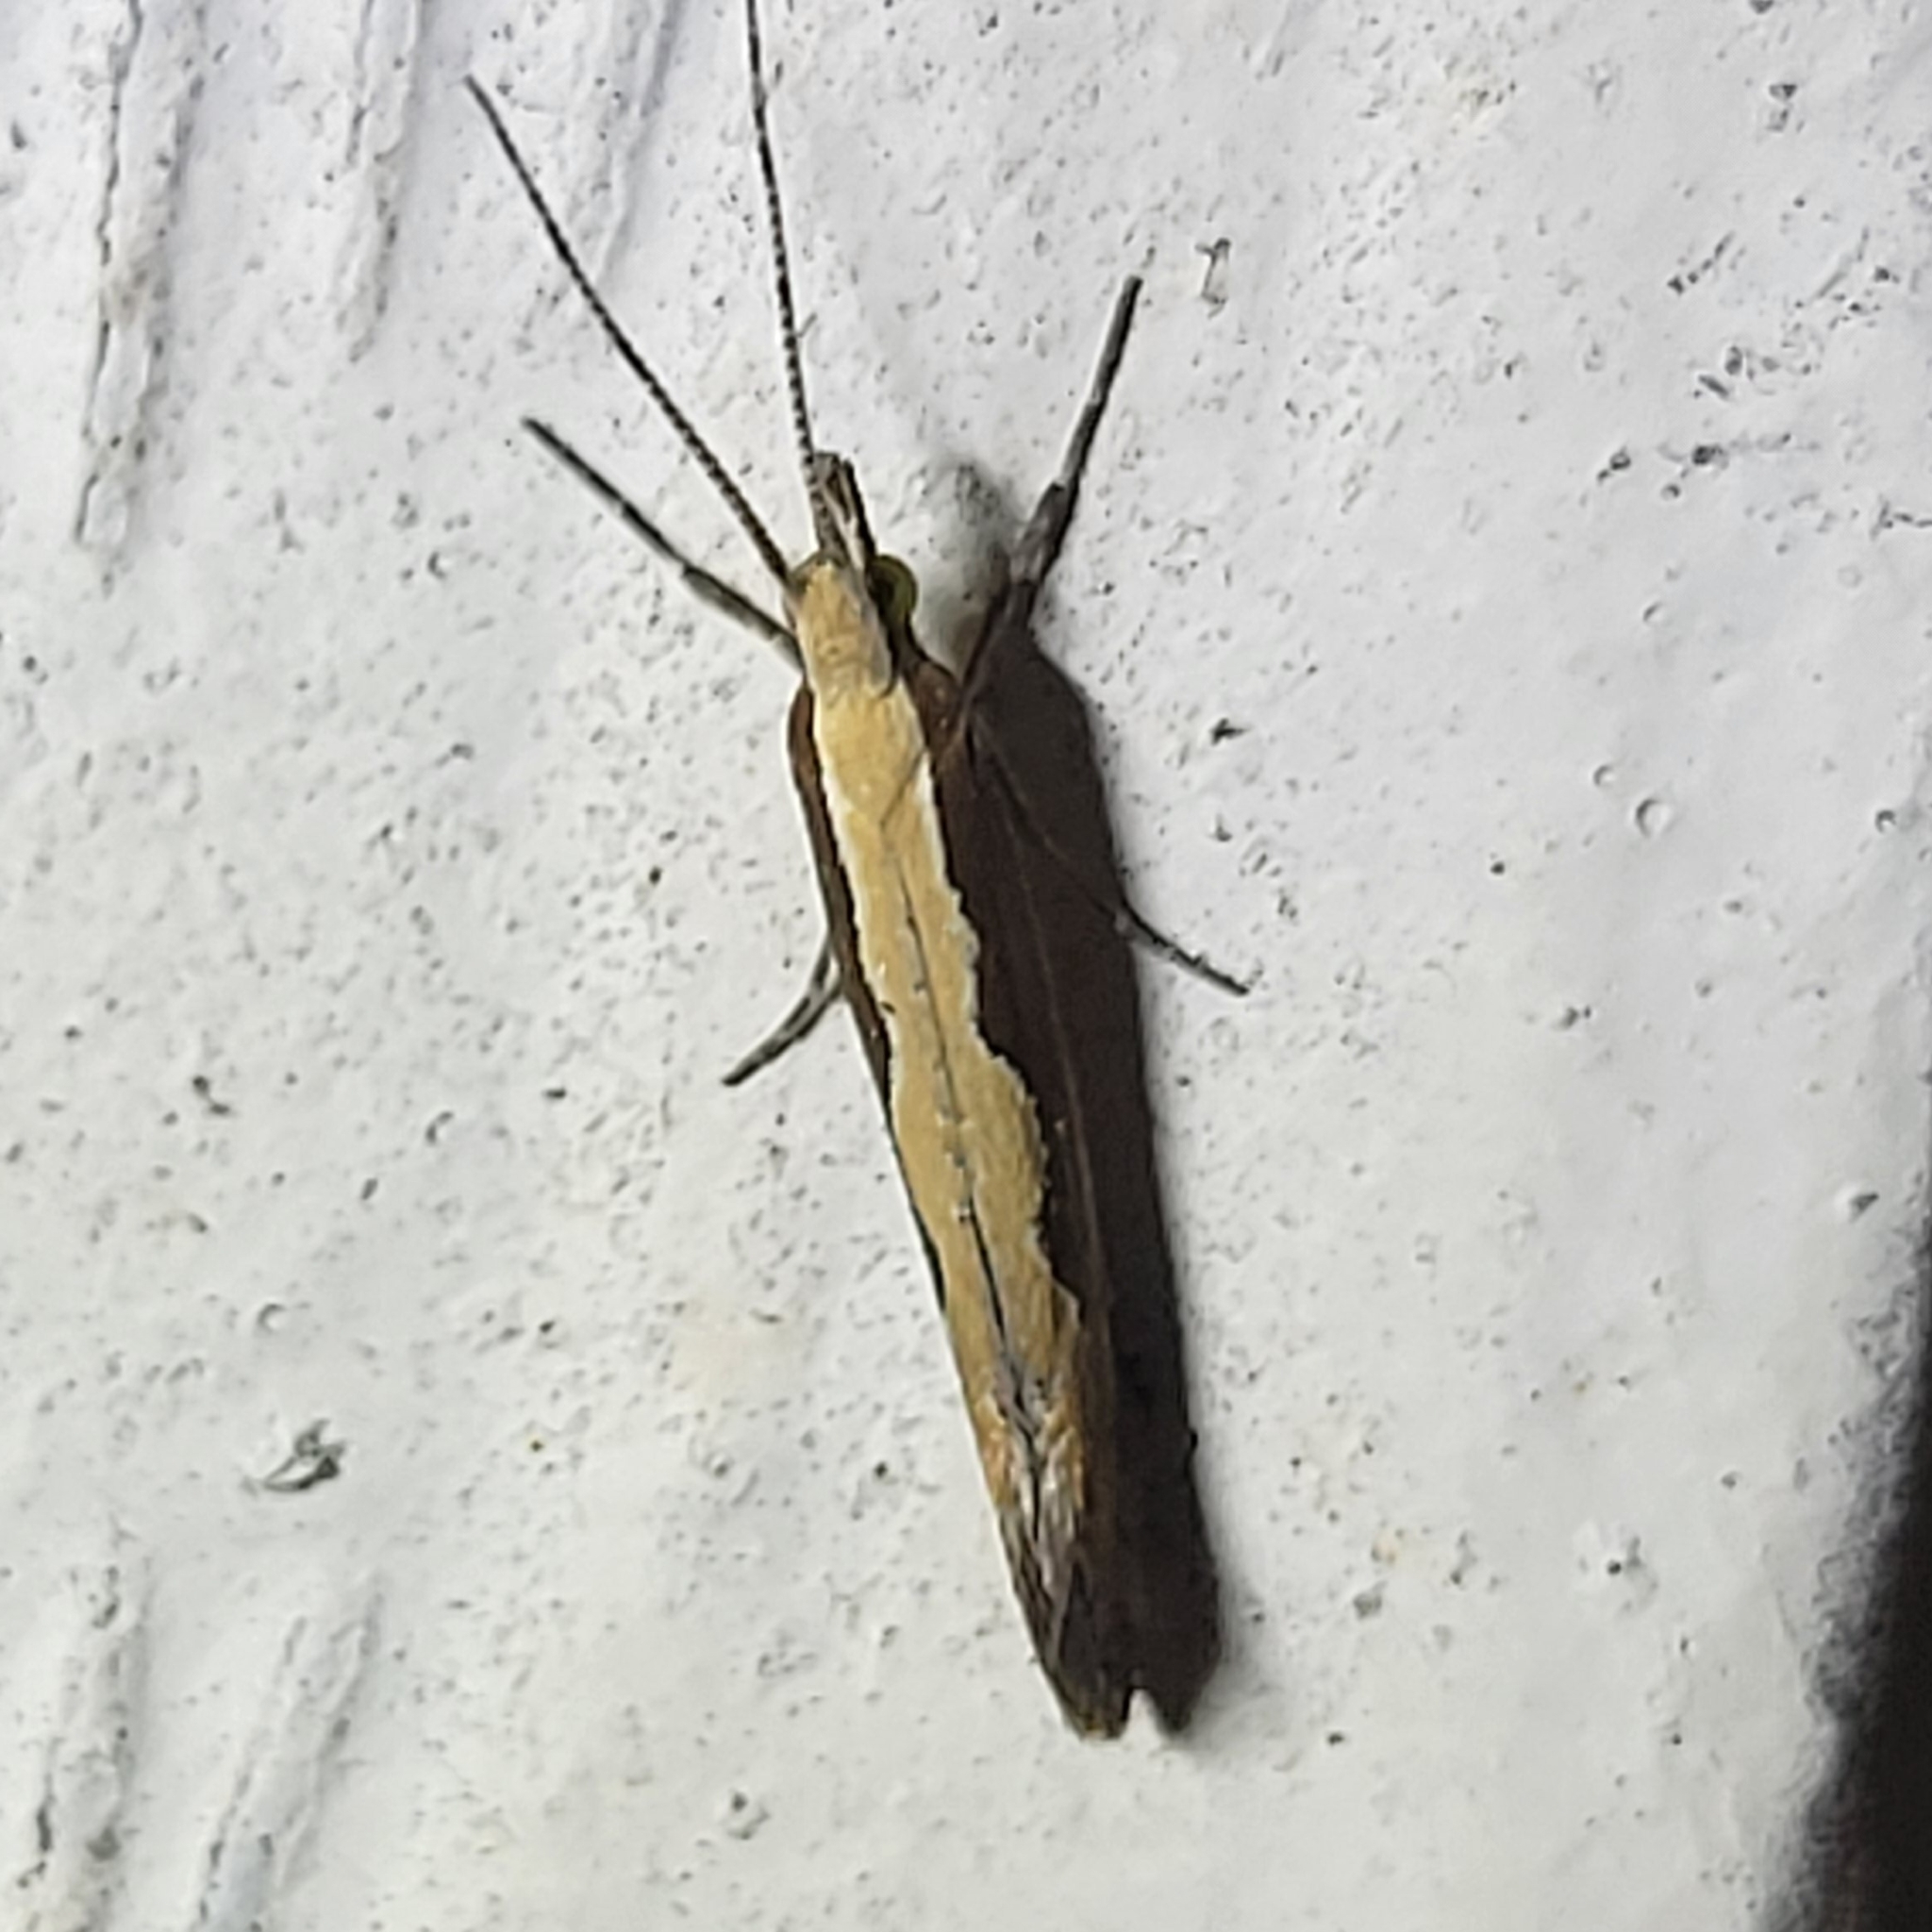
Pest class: diamondback_moth